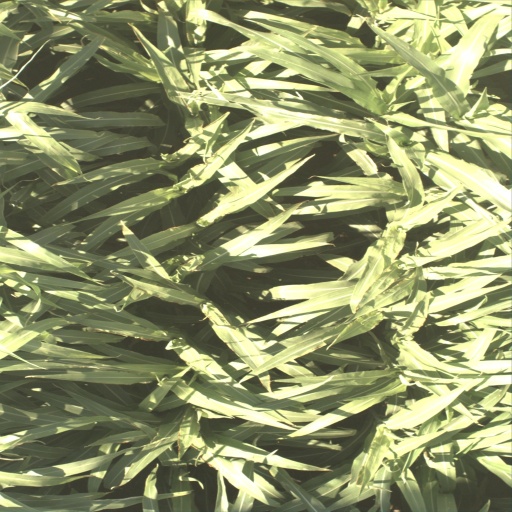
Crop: sorghum